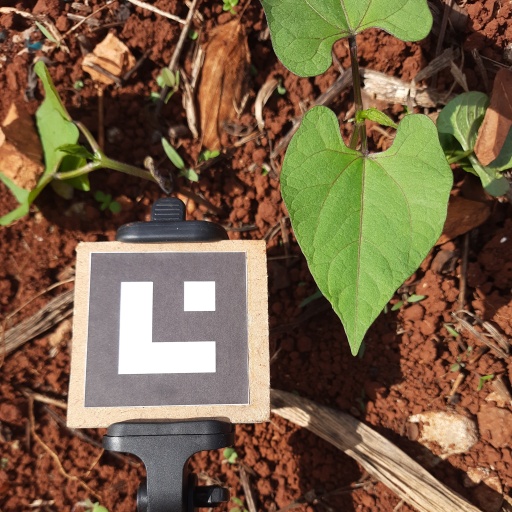
Observations: flat surface, no eating holes, under sunlight